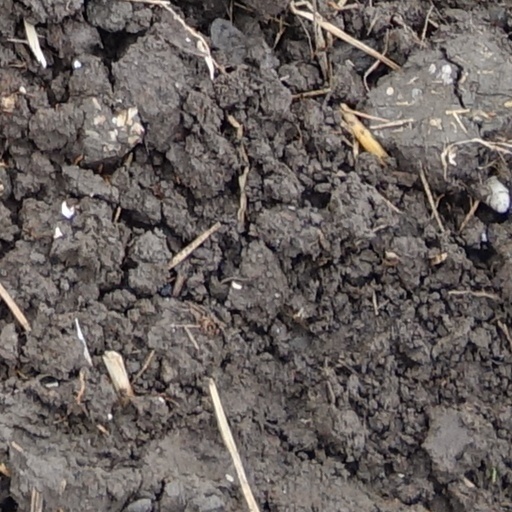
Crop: wheat